Sword

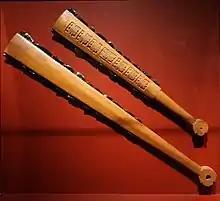
A "macuahuitl" broadsword from Mesoamerica

The "firangi" (derived from the Arabic term for a Western European, a "Frank") was a sword type which used blades manufactured in Western Europe and imported by the Portuguese, or made locally in imitation of European blades. Because of its length the "firangi" is usually regarded as primarily a cavalry weapon. The sword has been especially associated with the Marathas, who were famed for their cavalry. However, the "firangi" was also widely used by Sikhs and Rajputs.